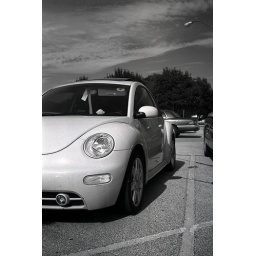
A red VW bug photographed with a red filter in place. The car turns white, and the blue sky turns dark.